Tearing

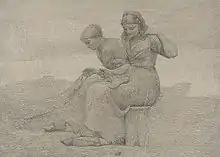
"Mending the Tears", print by Winslow Homer (1888), Los Angeles County Museum of Art

Tearing is the act of breaking apart a material by force, without the aid of a cutting tool. A tear in a piece of paper, fabric, or some other similar object may be the result of the intentional effort with one's bare hands, or be accidental. Unlike a cut, which is generally on a straight or patterned line controlled by a tool such as scissors, a tear is generally uneven and, for the most part, unplanned. An exception is a tear along a perforated line, as found on a roll of toilet paper or paper towels, which has been previously partially cut, so the effort of tearing will probably produce a straight line.